Edward VII

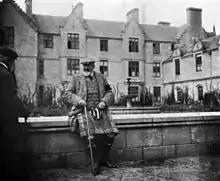
Relaxing at Balmoral Castle, photograph by Queen Alexandra

When his mother died on 22 January 1901, Edward became King of the United Kingdom, Emperor of India and, in an innovation, King of the British Dominions. He chose to reign under the name of Edward VII, instead of Albert Edward—the name his mother had intended for him to use—declaring that he did not wish to "undervalue the name of Albert" and diminish the status of his father with whom the "name should stand alone". The numeral VII was occasionally omitted in Scotland, even by the national church, in deference to protests that the previous Edwards were English kings who had "been excluded from Scotland by battle". J. B. Priestley recalled, "I was only a child when he succeeded Victoria in 1901, but I can testify to his extraordinary popularity. He was in fact the most popular king England had known since the earlier 1660s."